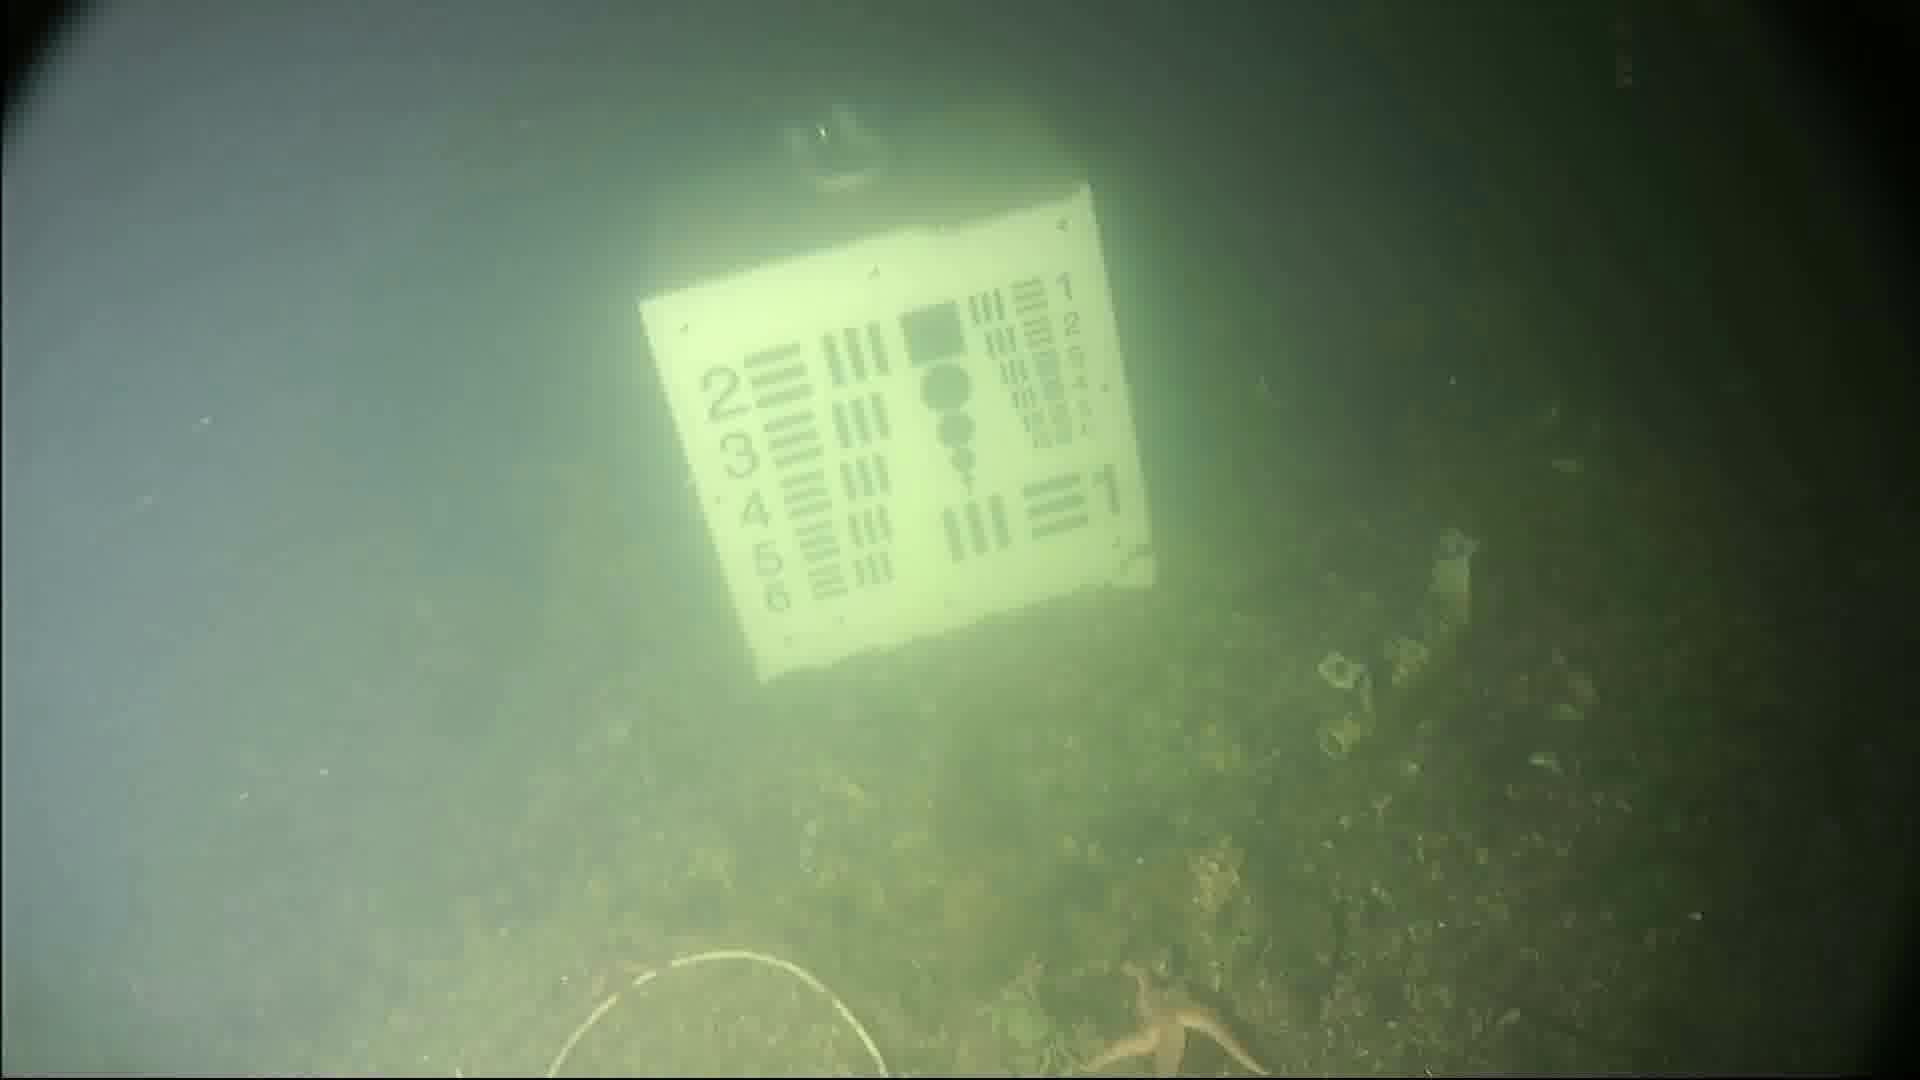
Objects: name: starfish
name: crab